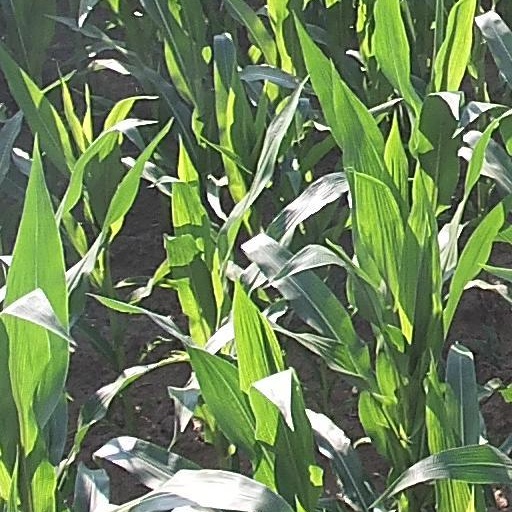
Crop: maize; corn